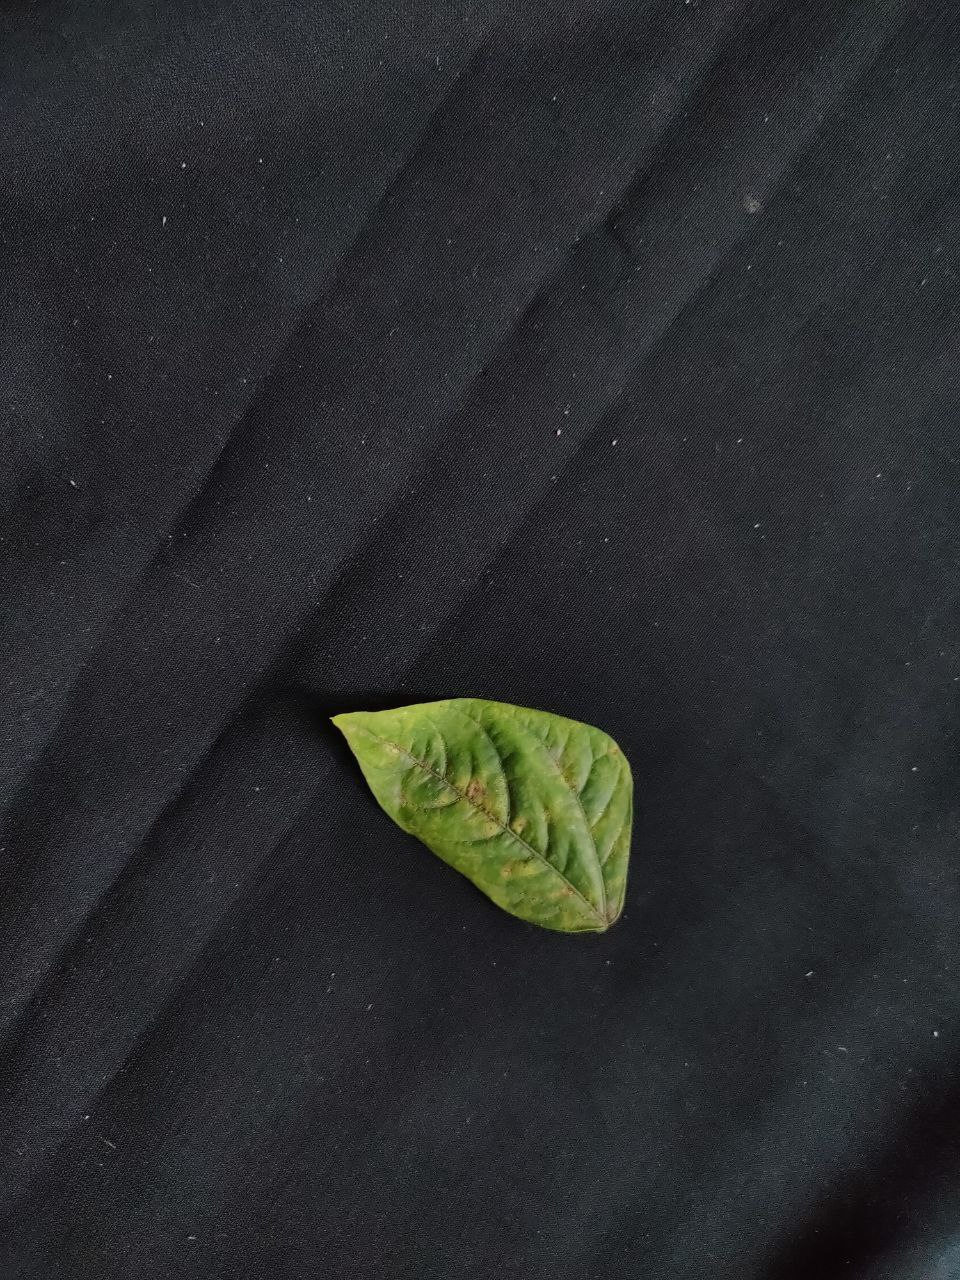
Crop: cowpea
Leaf condition: Septoria leaf spot